Economy of Rwanda

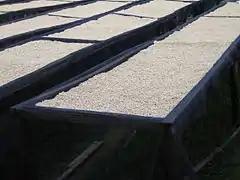
Photograph of four drying racks containing white coloured unroasted coffee beans

Crops grown in the country include coffee, tea, pyrethrum, bananas, beans, sorghum and potatoes. Coffee and tea are the major cash crops for export, with the high altitudes, steep slopes and volcanic soils providing favourable conditions. Reliance on agricultural exports makes Rwanda vulnerable to shifts in their prices.